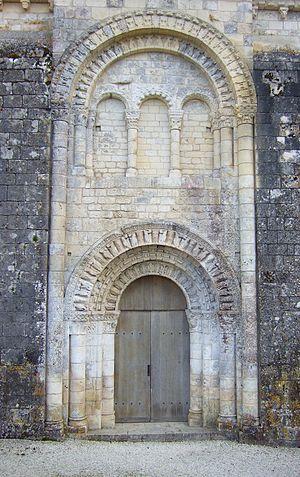
Situé en pleine campagne, dans l'est du département de la Vienne, sur le territoire de la commune de Journet, l'ancien Prieuré de Villesalem, de l'ordre de Fontevraud, fondé au XIIᵉ siècle, est un des joyaux de l'art roman poitevin.